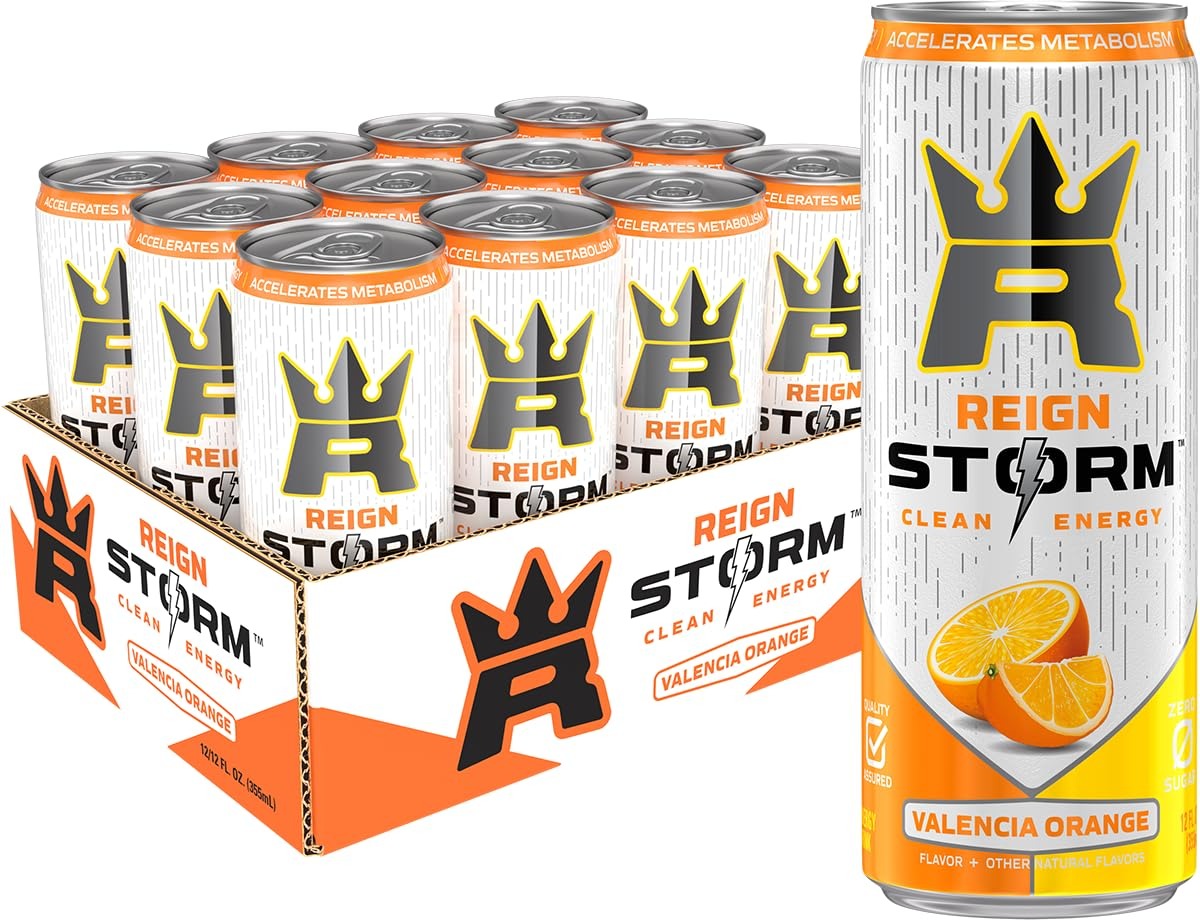
Item Name: REIGN Storm, Valencia Orange, Fitness & Wellness Energy Drink, 12 Fl Oz (Pack of 12)
Bullet Point 1: Fresh Valencia orange flavor with a citrus zest aroma
Bullet Point 2: Better for You Energy: With 200mg of Plant Based Caffeine, Biotin + B Vitamins (3, 5, 6, 7, 12), Zinc + Vitamin A & C and Chromium REIGN Storm has Functional ingredients to enhance life’s experiences.
Bullet Point 3: Due to new FDA nutrition labeling requirements, product labels may vary from those pictured
Bullet Point 4: Packaging May Vary
Value: 144.0
Unit: Fl Oz

Price: 2.69